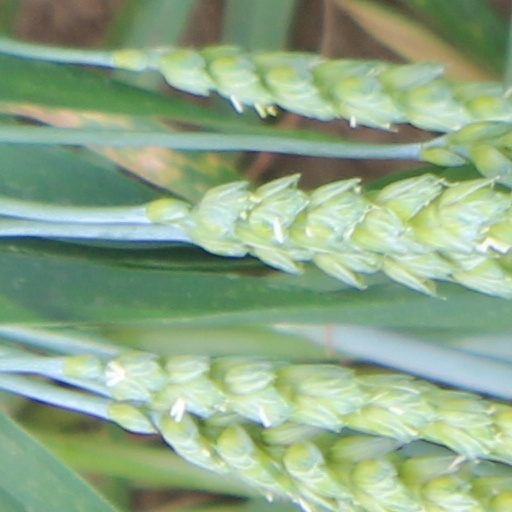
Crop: wheat